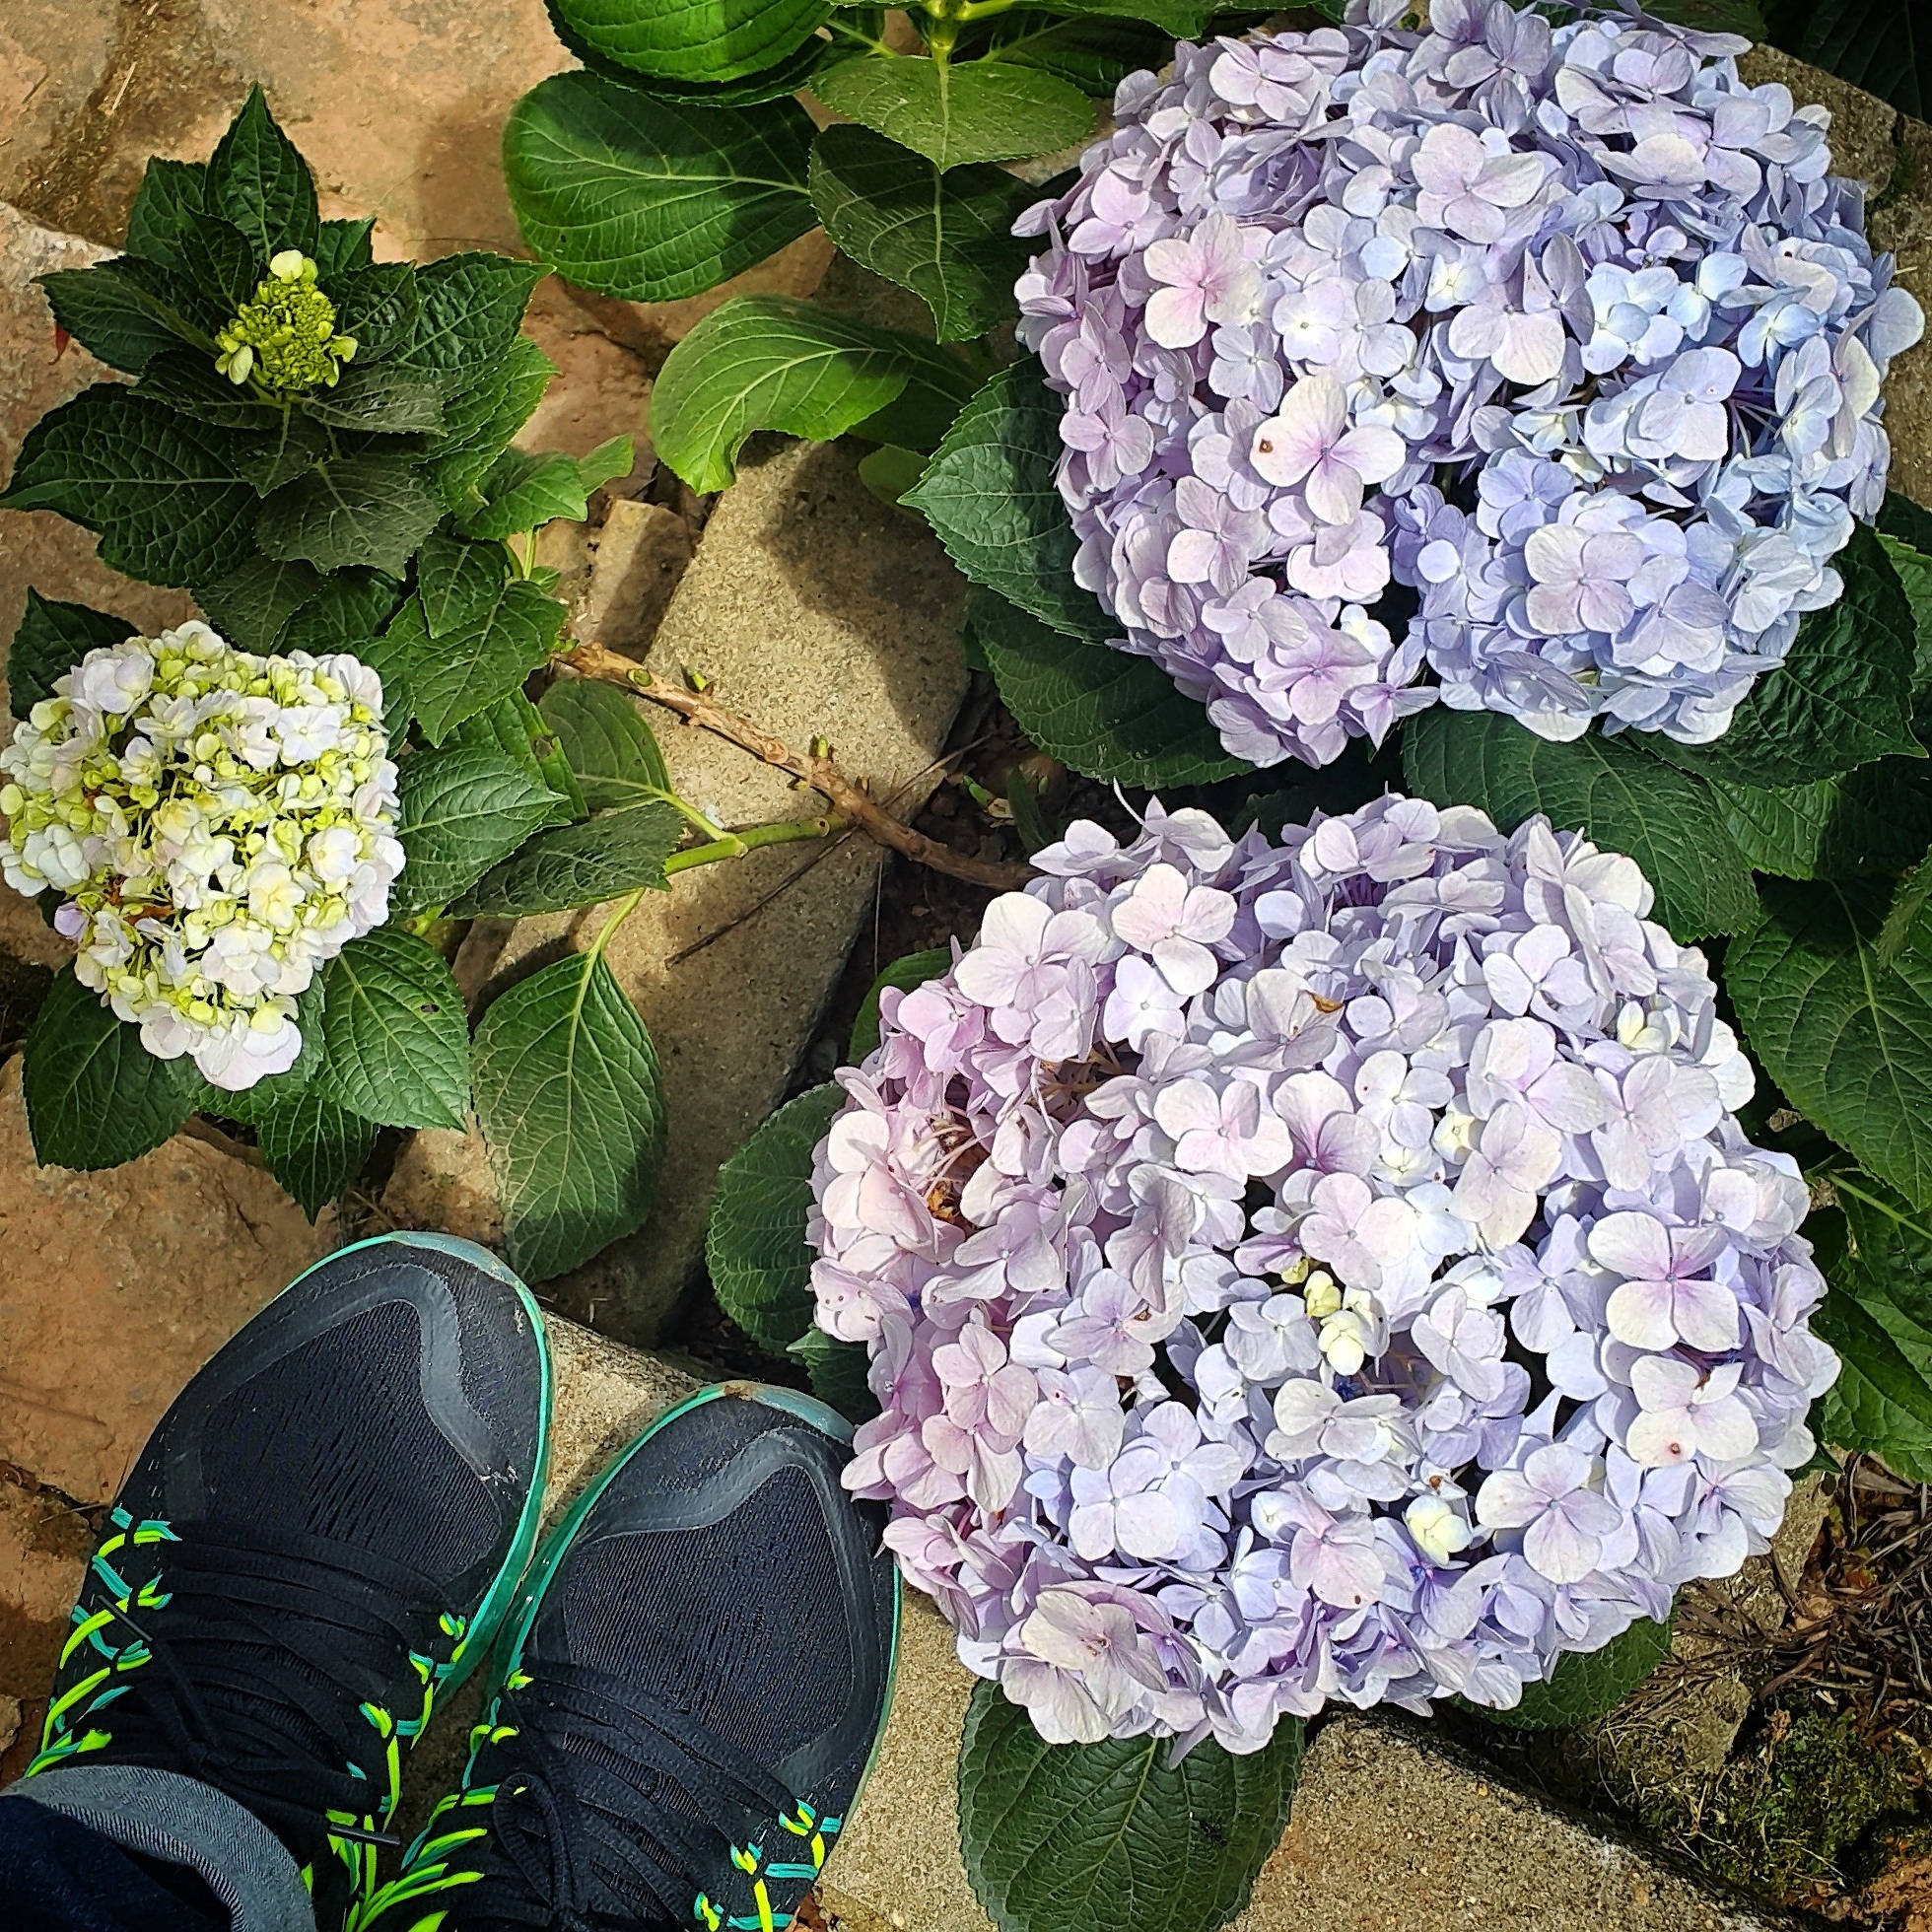
plant, flower, botany, flora, hydrangea, floristry, flowering plant, flower bouquet, hydrangeaceae, floral design, cornales, land plant, flower arranging